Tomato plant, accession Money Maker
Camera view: vertical (180 deg); turntable rotation: 60 degrees
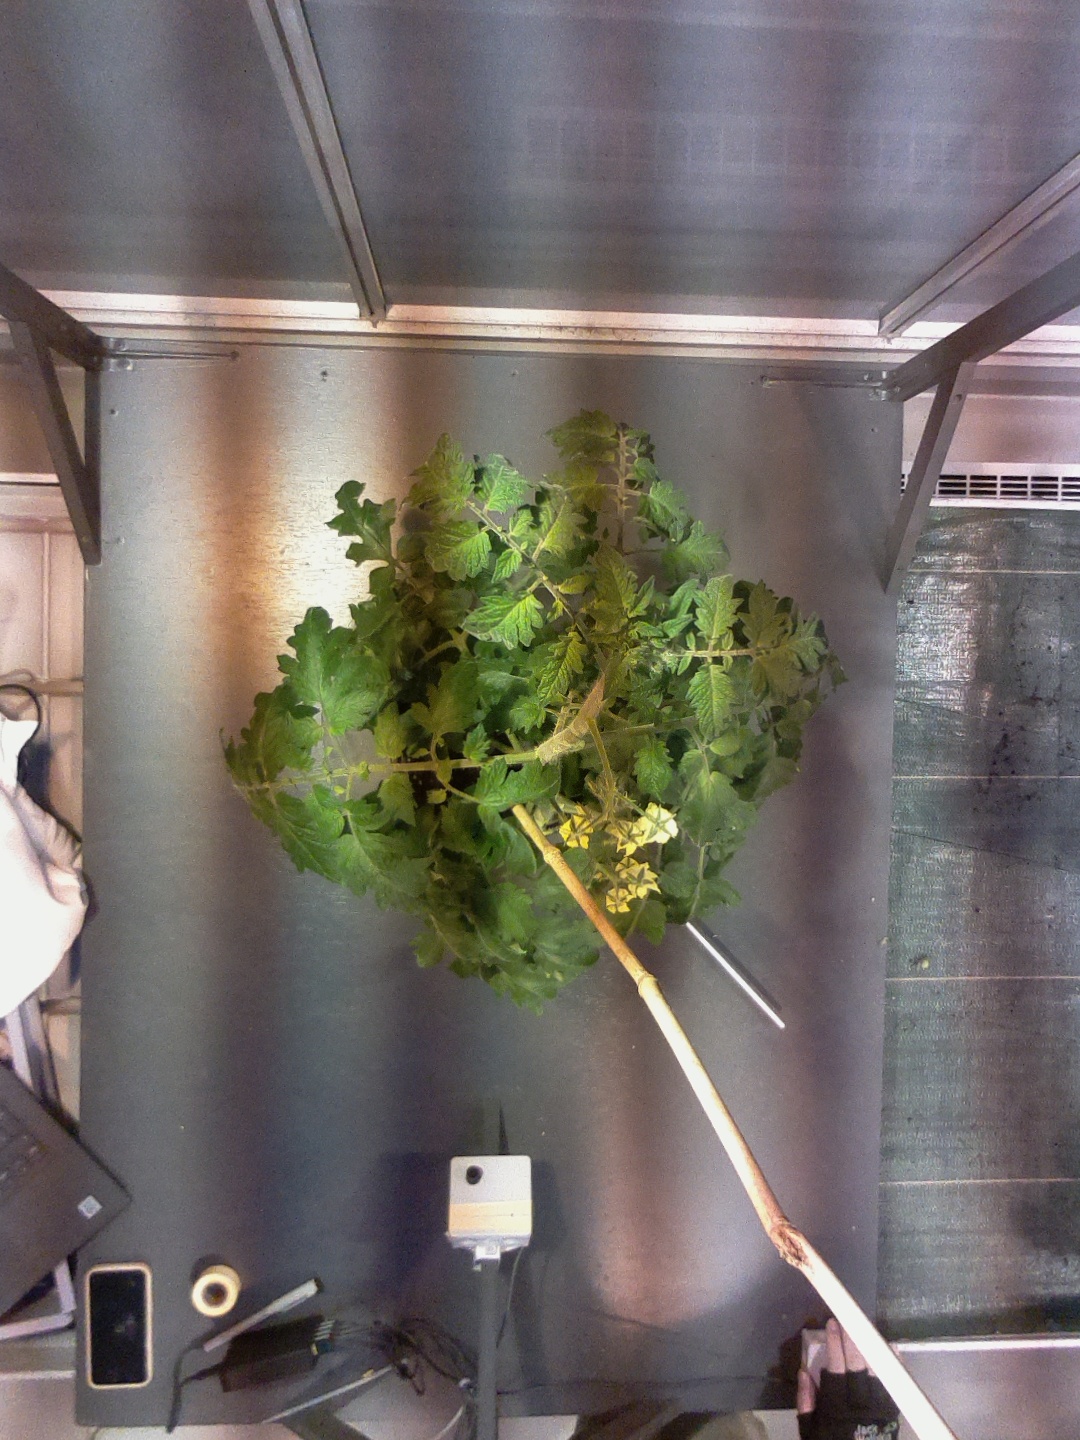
BBCH growth stage 68: Full flowering, 80%-90% of flowers open, more petals falling